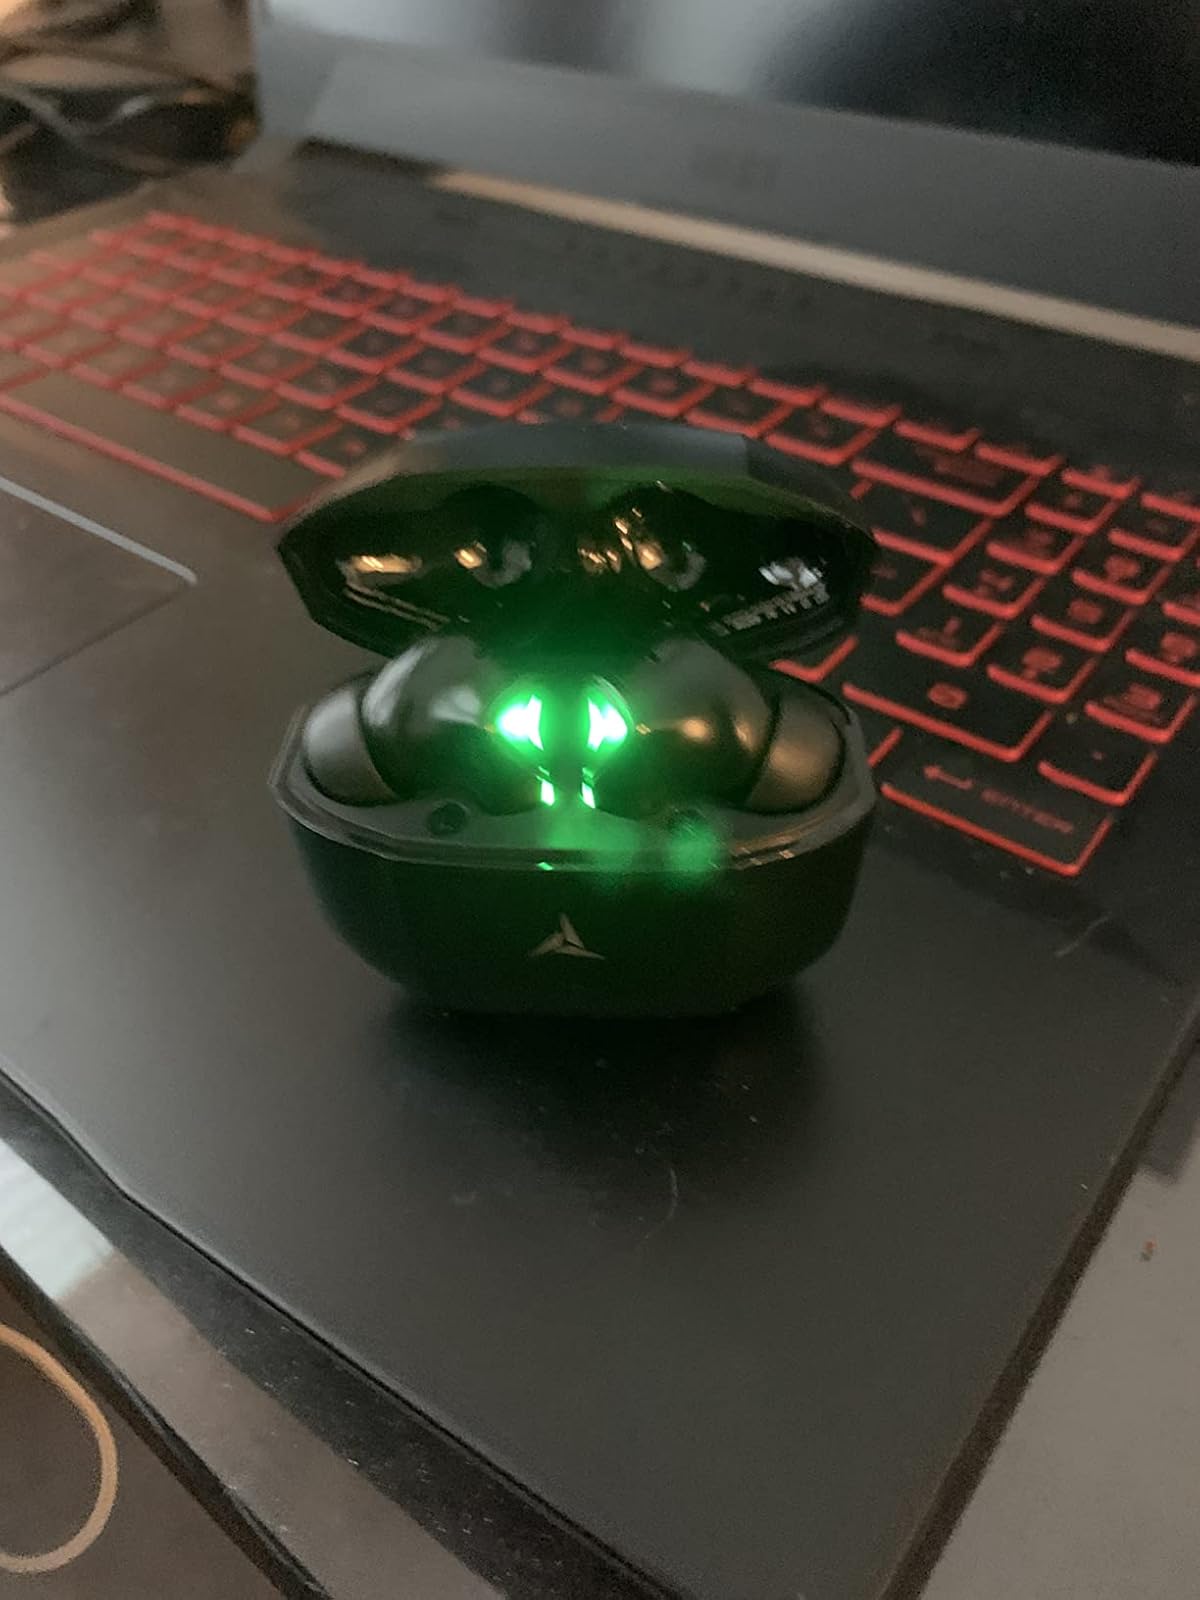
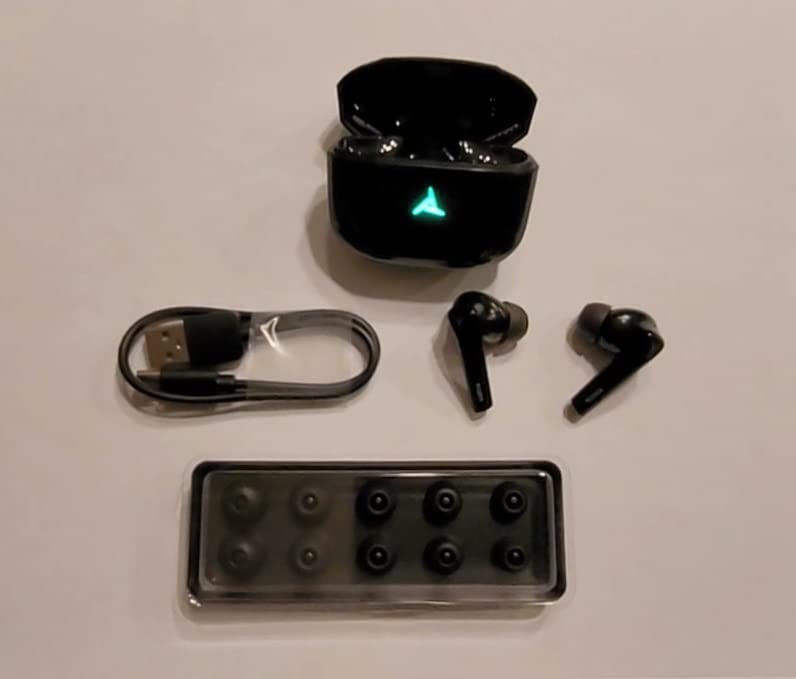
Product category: earbuds
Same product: yes